Molotov's Third Government

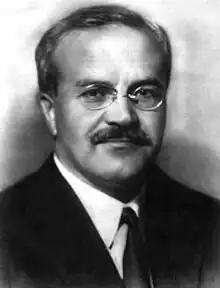

The Third Molotov Government was the cabinet of the Soviet Union established on August 2, 1935 with Vyacheslav Molotov as head of government, serving as president of the Council of People's Commissars.